Mike Farrell

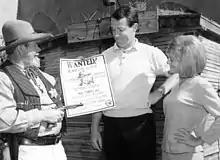
Farrell and Judy Farrell at Knott's Berry Farm in 1966

During the 1960s, Farrell guest-starred in a few series. Notable roles included playing a young US Forest Service ranger in the "Lassie" episode "Never Look Back" (February 1967); Federal Agent Modell in the episode "Monkee Chow Mein" on "The Monkees" in 1967; as a bellhop (uncredited) in "The Graduate" in 1967; astronaut Arland in the episode "Genie, Genie, Who's Got the Genie?" on "I Dream of Jeannie"; an Army doctor in the episode "The Bankroll" of "Combat!"; and an ex-high school friend turned famous actor of Chet Kincaid in "The Bill Cosby Show". Farrell also played a service station dealer in a series of television commercials for the then-Standard Oil Company of Indiana, later Amoco.